Transmission tower

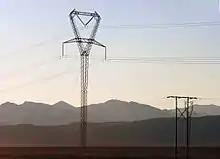
Guyed "Delta" transmission tower (a combination of guyed "V" and "Y") in Nevada

Different shapes of transmission towers are typical for different countries. The shape also depends on voltage and number of circuits.